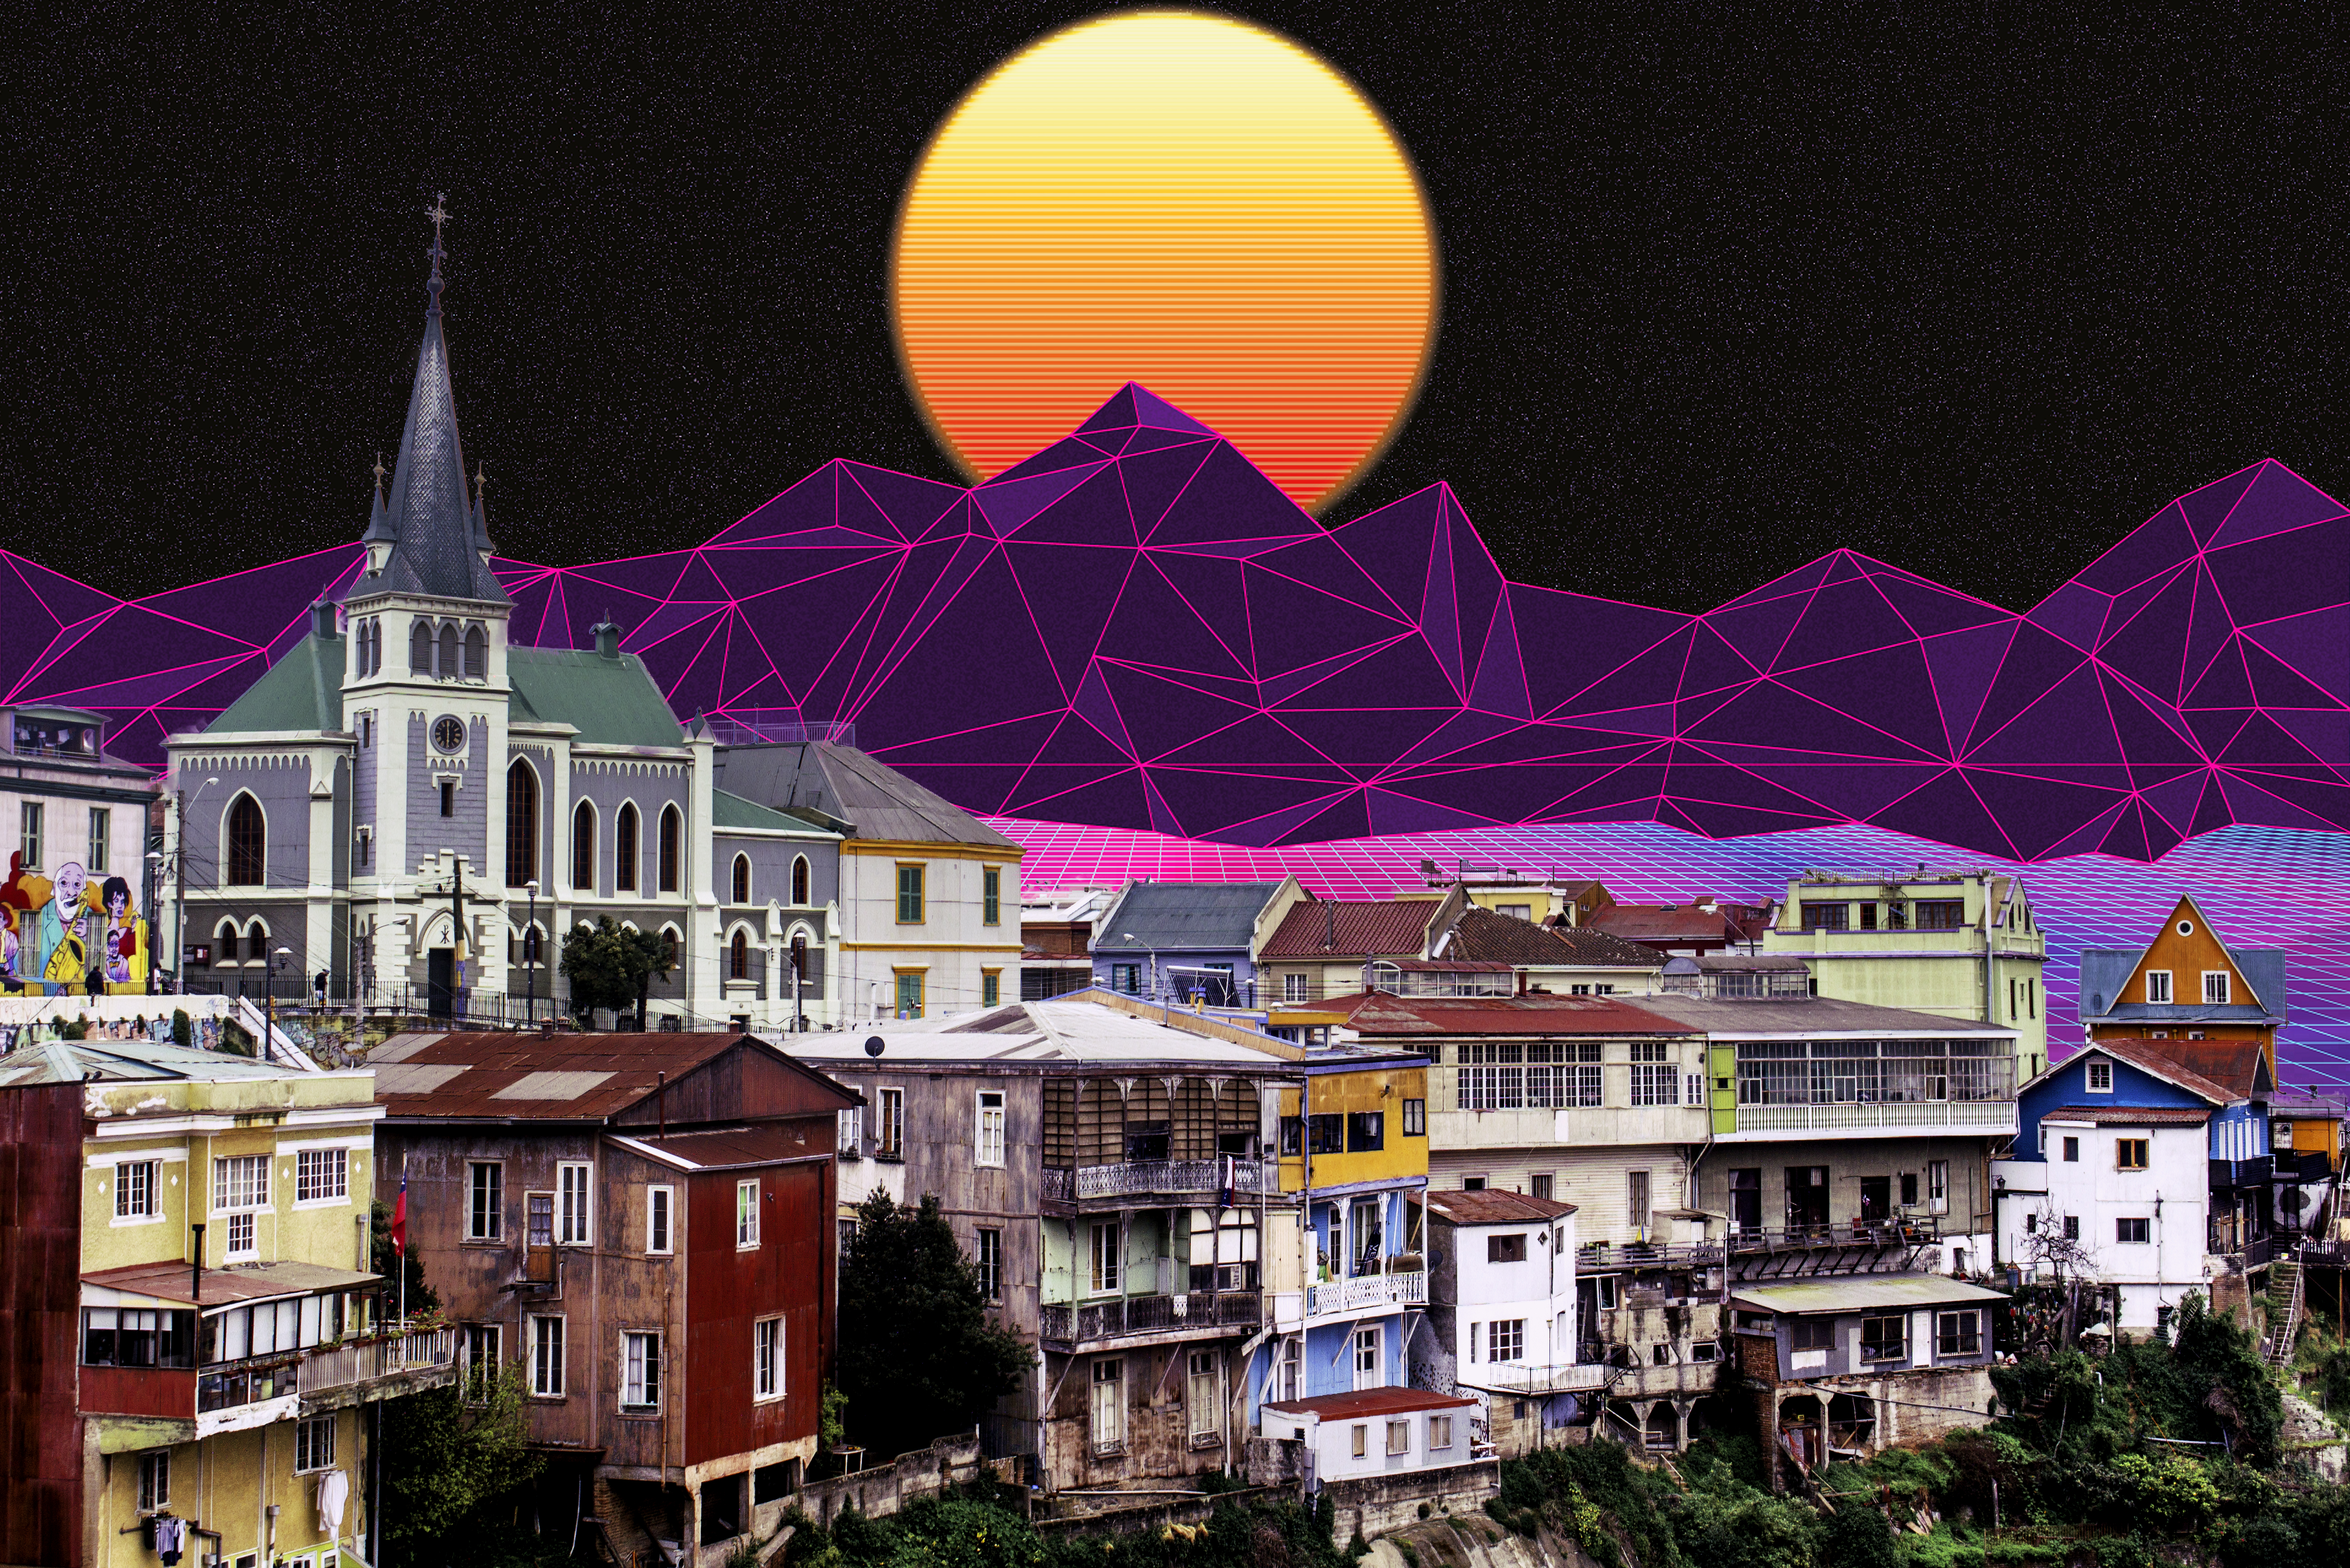
skyline, town, city, cityscape, landmark, dualiso, human settlement